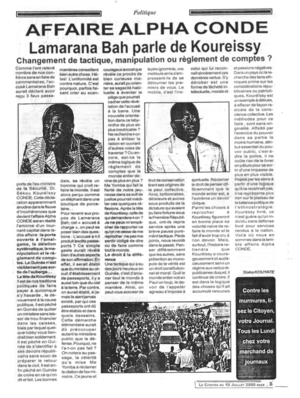
Sékou Kouréissy Condé est un homme politique guinéen né en 1954 à Kouroussa, en République de Guinée. Après avoir obtenu un doctorat en sociologie politique à l’Université de Fribourg-en-Brisgau, il fonde en 1993 son parti politique Alliance pour le Renouveau National, dont l’objectif est de prôner la réconciliation et l’unité nationale. En 1997, il est nommé Ministre de la Sécurité par le Président Lansana Conté, fonction qu’il occupe jusqu’en 2000. Forcé à s’exiler, il rejoint les Etats-Unis et enseigne des cours de résolution de crises et conflits politiques à l’Université Columbia et l’Université de New York. En 2010, il est rappelé en République de Guinée pour mener la transition démocratique et politique du pays. Il devient alors successivement secrétaire général du Conseil National de la Transition, et Premier Médiateur de la République. En 2011, il fonde l’African Crisis Group, un cabinet de conseil et d’études stratégiques dont la mission est de consolider la paix en Afrique. En tant que Directeur Exécutif de l'African Crisis Group, il mène une série d’actions de médiation et de résolution de crises et conflits sur le continent africain.